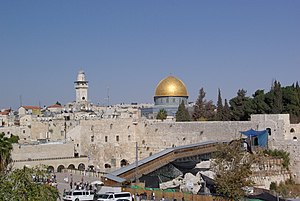
Jerusalem-syndrom
Grædemuren med Klippemoskeen i baggrunden
Jerusalem-syndrom er en betegnelse for et psykiatrisk fænomen i form af en midlertidig, religiøst funderet psykose, der hvert år i Jerusalem rammer omkring en snes besøgende, som ikke tidligere er blevet diagnosticeret med nogen form for mental lidelse. Omend Jerusalem-syndromet ikke kan henføres til nogen specifik religion eller tro, er langt størstedelen af de ramte protestantiske kristne fra stærkt troende miljøer.